Niels Schønberg Kurtzhals

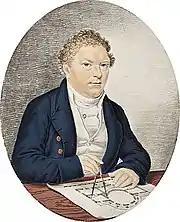
Niels Schønberg Kurtzhals

Niels Schønberg Kurtzhals (25 June 1772 – 4 June 1829) was a Danish architect and master builder who contributed to the rebuilding of Copenhagen after the Copenhagen Fire of 1795.